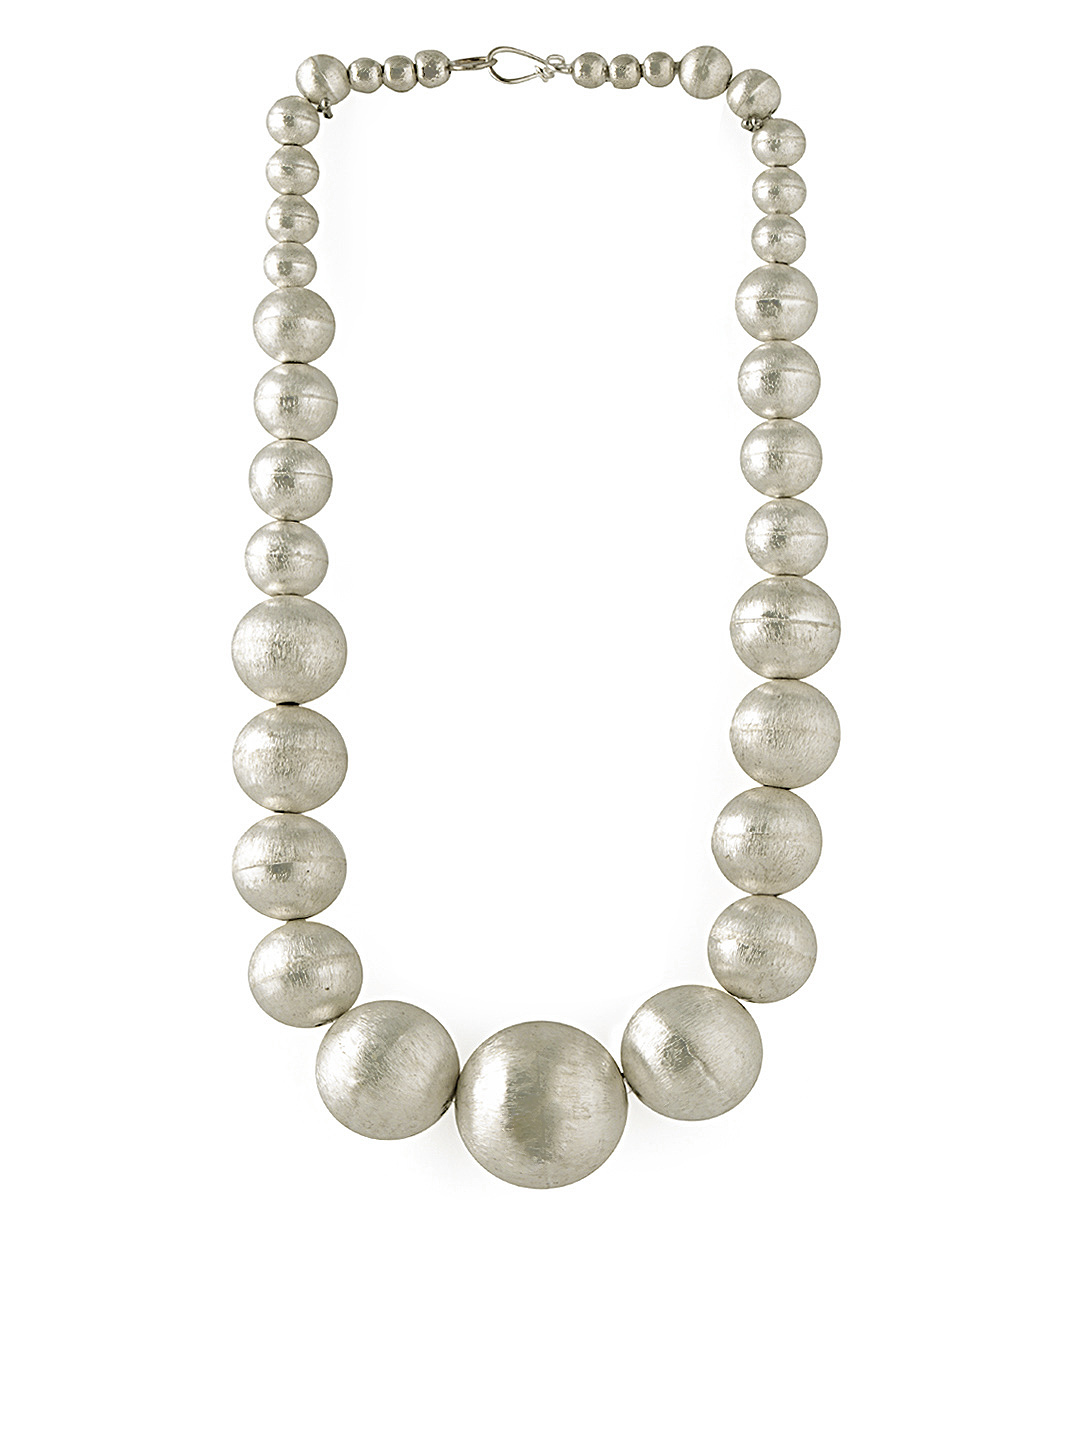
Pitaraa Silver Ball Necklace
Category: Accessories / Jewellery / Necklace and Chains
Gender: Women
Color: Silver
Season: Fall 2012
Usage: Casual